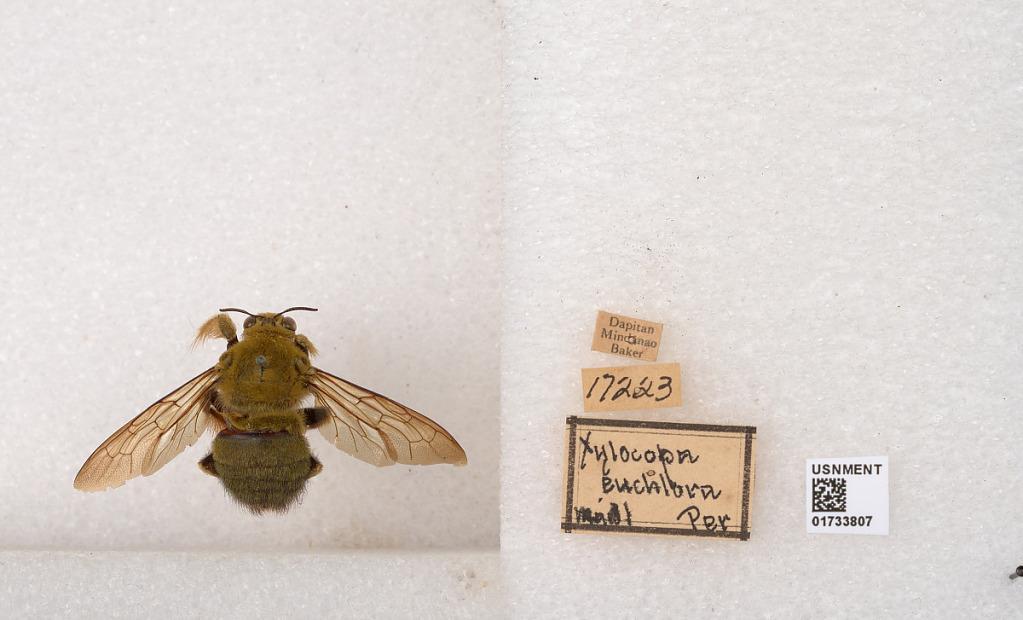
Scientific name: Xylocopa (Koptortosoma) euchlora Pérez
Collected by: Baker
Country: Philippines
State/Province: Zamboanga Peninsula
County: Zamboanga del Norte
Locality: Dapitan Mindanao
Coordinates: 8.5767, 123.434